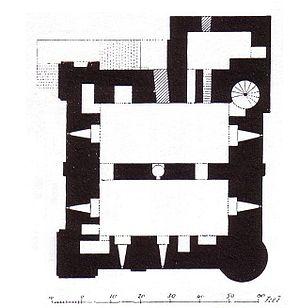
Le château de Rochester est un château médiéval situé dans la ville britannique de Rochester, dans le comté de Kent en Angleterre. Il se dresse sur la rive orientale de la Medway. Le donjon ou tour de pierre du XIIᵉ siècle, qui est la caractéristique la plus marquante du château, est l'un des mieux conservés d'Angleterre.